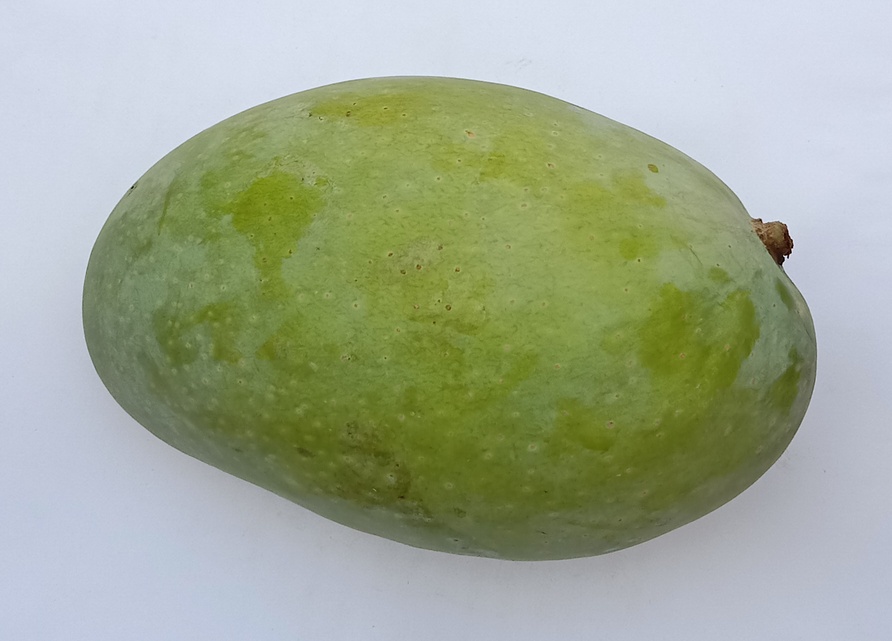
Mango variety: Fajri